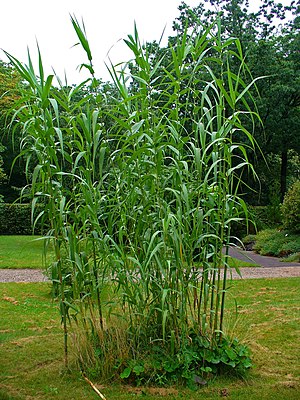
Pælerør
Arundo donax
Pælerør eller kæmperør, er en op til 10 meter høj flerårig græs, som stammer fra middelhavsområdet, hvor den vokser ved kanten af fugtige flodbredder og på tør jordbund.